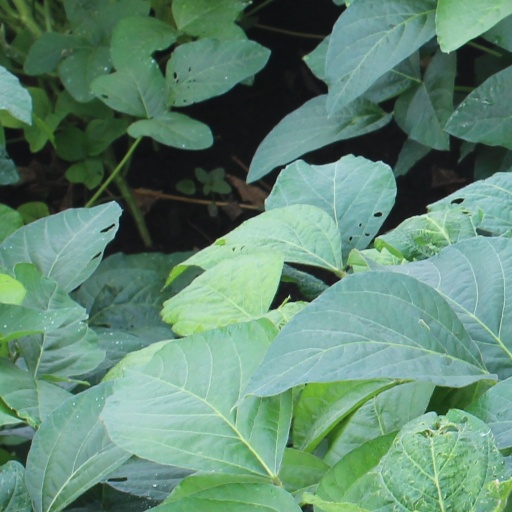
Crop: soybean